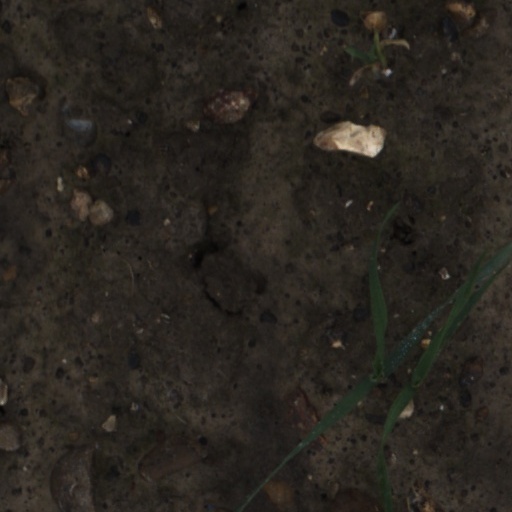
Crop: wheat